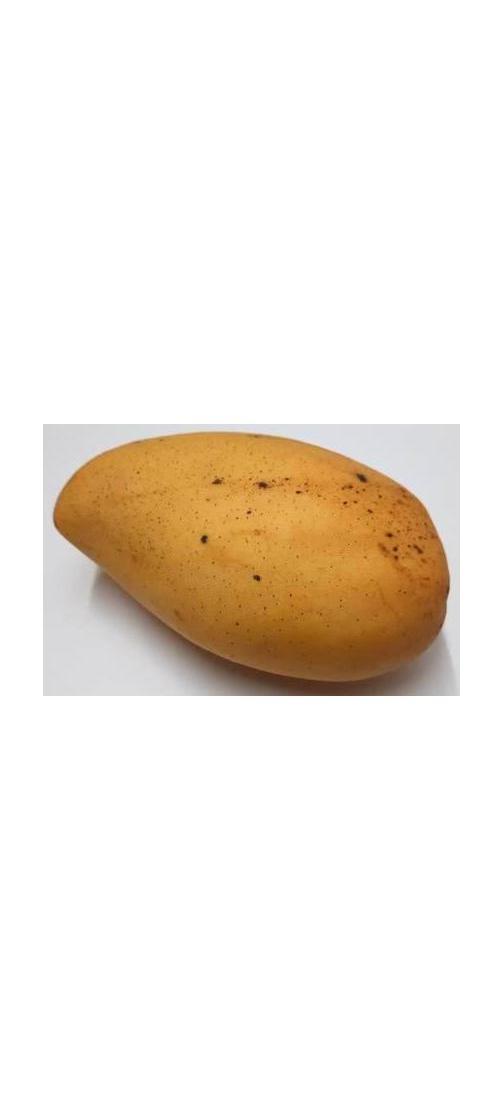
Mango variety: Katimon